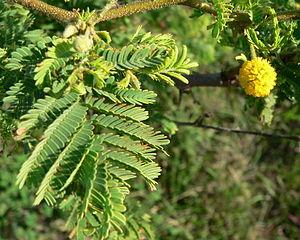
Acacia tortuosa, branche, feuilles, glomérule, Guadeloupe
Vachellia tortuosa est une espèce de petit arbre de la famille des Fabacées.